Answer in natural language. Consider the 3D positions of the objects in the scene and not just the 2D positions in the image. Is the centerpoint of  black dresser with multiple drawers (marked B) at a higher height than Window (marked C)? Choose between the following options: no or yes
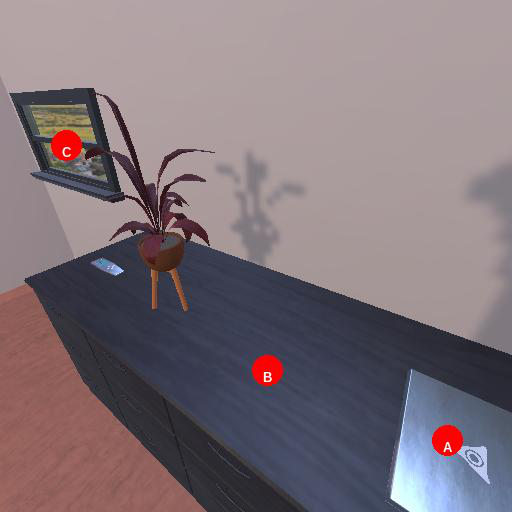
<answer>no</answer>